Villa Loretto

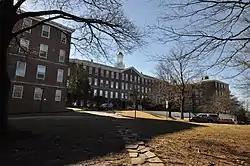

Villa Loretto is a historic institutional building located at Peekskill, Westchester County, New York. It was built in 1928 by the Sisters of the Good Shepherd for the housing and treatment of young delinquent women. It is a three- to four-story, H-shaped brick building containing more than 175,000 square feet. The facility closed in June 1975. It has been converted to condominium residences known as Villa at the Woods.